Blue Grass Chemical Agent-Destruction Pilot Plant

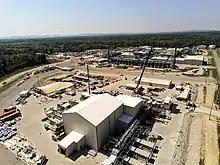
BGCAPP

A systems contract was awarded in June 2003 to a joint venture team composed of Bechtel National, Inc., and Parsons Corporation. The Bechtel Parsons Blue Grass team was contracted to design, construct, systemize, operate, and close BGCAPP.